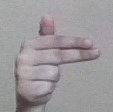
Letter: ghain